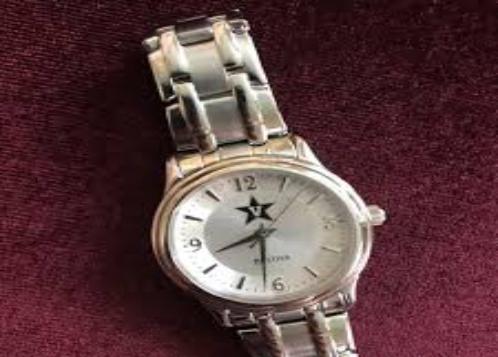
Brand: Bulova
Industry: Clothes